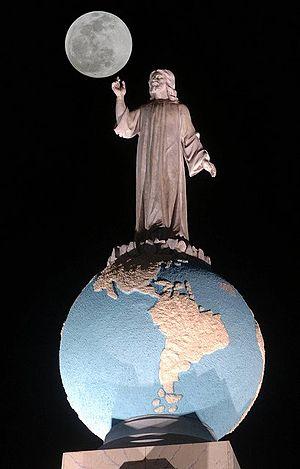
Le monument au Divin Sauveur du Monde est une sculpture monumentale située Plaza Salvador del Mundo à San Salvador, la capitale du Salvador. Elle représente Jésus-Christ debout sur un globe terrestre placé au sommet d'un piédéstal quadrilatéral en béton. Ce monument figure sur le billet de 200 colons salvadoriens et sur certaines plaques d'immatriculation salvadoriennes.
La culture salvadorienne, ou culture du Salvador, pays d'Amérique centrale, façade pacifique, désigne d'abord les pratiques culturelles observables de ses habitants.
Le Salvador, en forme longue la république du Salvador, est le plus petit pays d'Amérique centrale avec une superficie totale de 20 742 km² pour une population estimée à 6 328 196 habitants en 2014, et possède à ce titre la densité de population la plus élevée du continent américain. Il possède également un climat tropical, et borde le Sud-Ouest du Honduras et le Sud-Est du Guatemala. Enfin, il est le seul pays continental d'Amérique centrale à ne donner que sur le Pacifique, comme pour le Belize avec l'Atlantique. Son territoire se répartit sur 14 départements et 262 municipalités. San Salvador en est sa capitale, et les villes de Santa Ana et San Miguel en sont les villes les plus importantes.
Salvator Mundi est le nom donné aux représentations du Christ portant un orbe dans sa main gauche tout en utilisant sa main droite pour bénir. La composition souligne la portée eschatologique de la domination terrestre du Christ.
La ville de San Salvador est la capitale de la république du Salvador et le chef-lieu du département de San Salvador. Elle est la principale ville du pays et la seconde ville la plus peuplée d'Amérique centrale après la ville de Guatemala.